Honda Accord

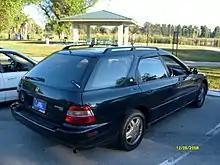
1996 Accord SiR Wagon

The fourth-generation Accord, introduced on the "CB" chassis, was unveiled in 1989 for the 1990 model year. Although much larger than its predecessor, the sedan's styling was evolutionary, featuring the same low-slung design and wraparound rear window as the third-generation. For the first time, a 3-door hatchback was no longer available internationally.